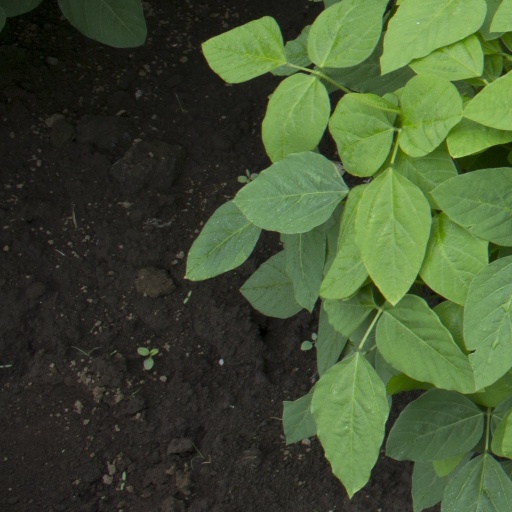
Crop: soybean